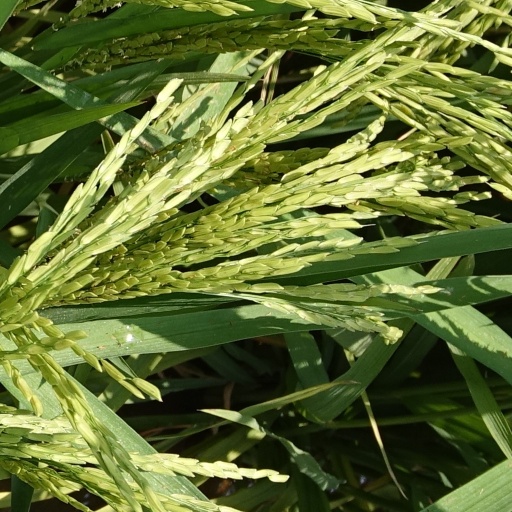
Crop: rice